Senshi Sōsho

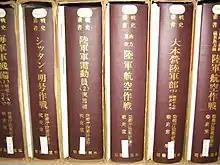
Some volumes of Senshi Sōsho

The , also called the , is the official military history of Imperial Japan's involvement in the Pacific War from 1937 to 1945. The task of compiling the official account of the Japanese involvement in World War II began in October 1955 with the opening of the War History Office (the present Military History Department of the “National Institute for Defense Studies”, or NIDS, of Japan's Ministry of Defense in Tokyo, Japan). Its main function was to serve as educational research material for the Self-Defense Forces. The office was led by Colonel Nishiura Susumu, a senior official in the War Ministry during the war. The publisher was Asagumo Shimbunsha.